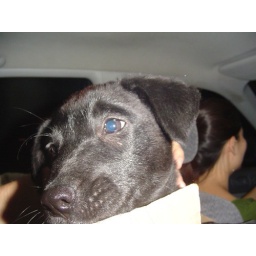
Shadow in the car on the way home